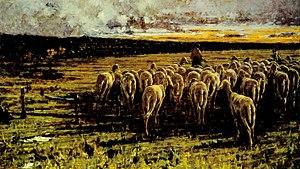
Le Musée d'art moderne Ricci Oddi, est une pinacothèque de Plaisance consacrée à l'art moderne des deux derniers siècles.